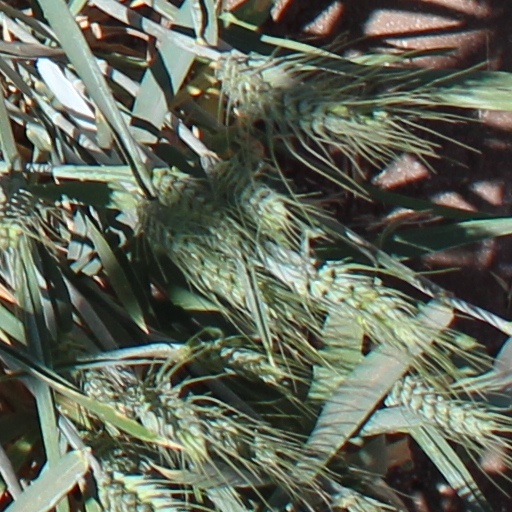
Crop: wheat